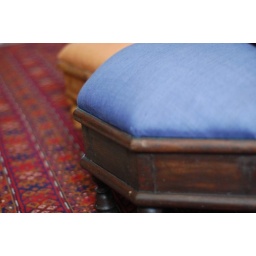
these sit around an old iron door on stacks that serves as a coffee table